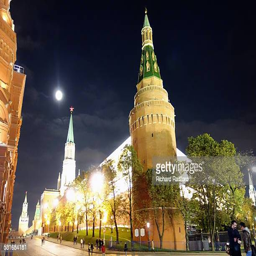
walls in the sky looking into tourist attraction